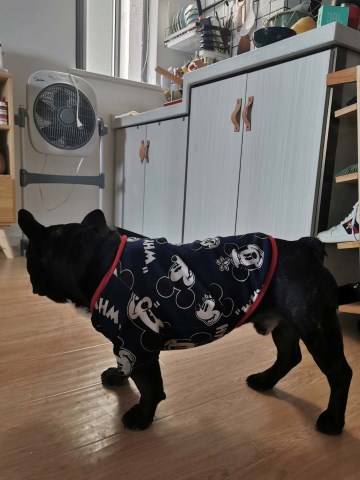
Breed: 1121-n000002-French_bulldog